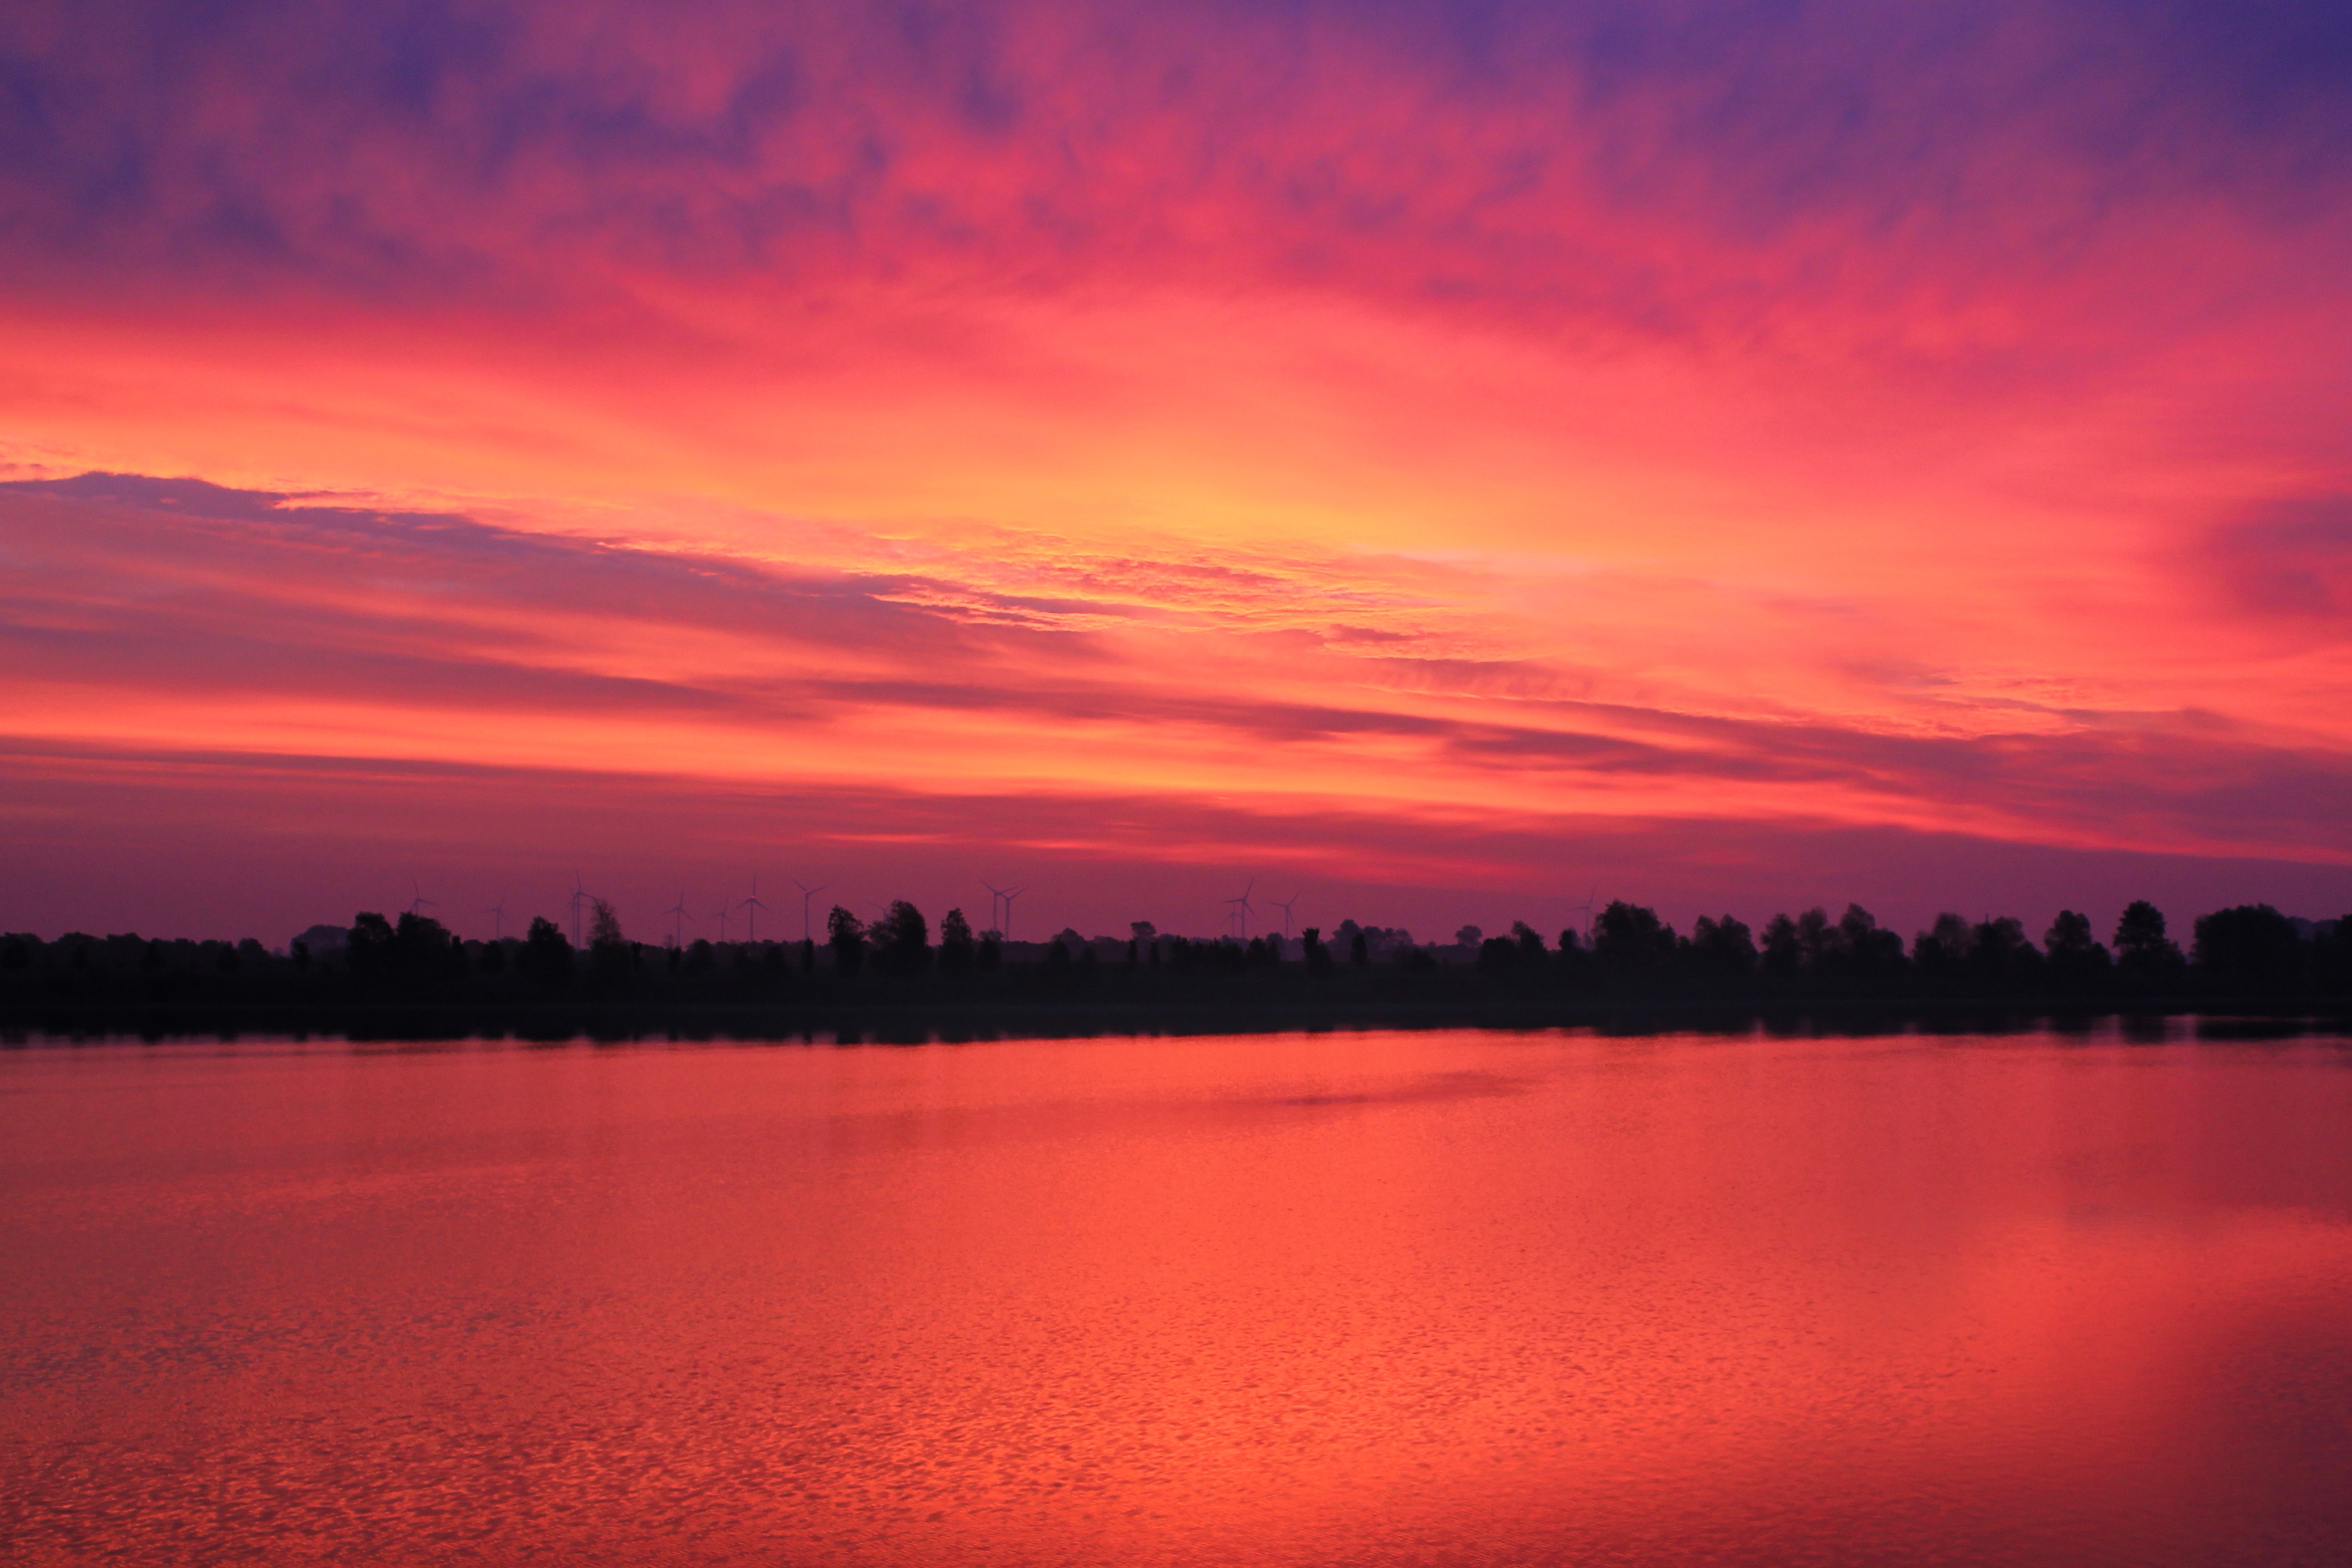
landscape, horizon, cloud, sky, sun, sunrise, sunset, morning, lake, dawn, atmosphere, dusk, evening, twilight, reflection, trees, loch, fiery, abendstimmung, afterglow, evening sky, silhuette, prettin, red sky at morning, elbaue